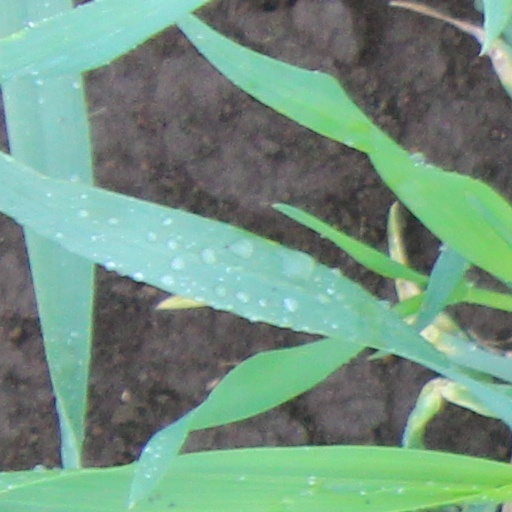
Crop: wheat